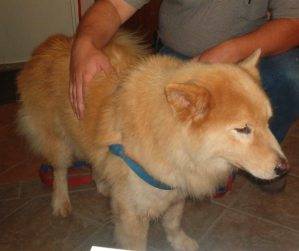
Label: dog